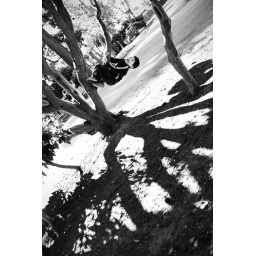
one little monkey hangin' in a tree